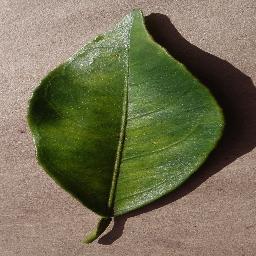
Label: Orange___Haunglongbing_(Citrus_greening)